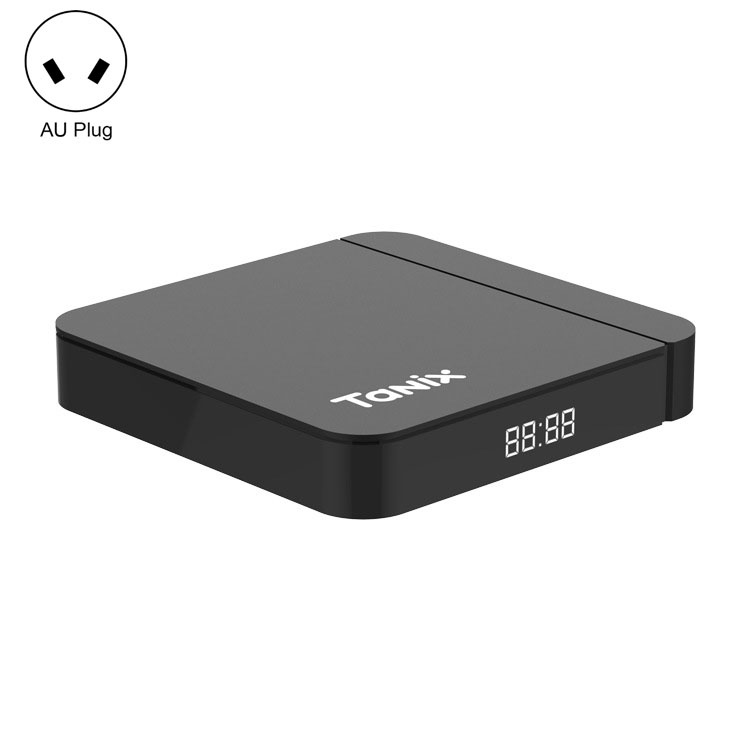
Decodificador de TV inteligente de cuatro núcleos Tanix W2 Amlogic S905, RAM: 4G + 32G con Wifi/BT dual (enchufe AU)
1. CPU: Amlogic S905W2 de cuatro núcleos 2. GPU: BRAZO Mali-G31 MP2 3. Sistema operativo: Android 11.0 4. Wifi incorporado, 802.1.1b/g/n 5. Formato de codificación AV1 de nueva generación 6. 3D: te ofrece una experiencia inmersiva
Brand: Evans Store
Category: Electronics > Video > Video Accessories > Television Parts & Accessories > TV Converter Boxes